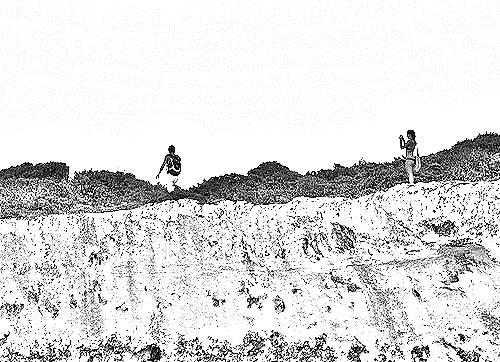
Portrait style: Sketch Portrait